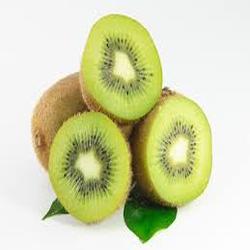
Label: Kiwi